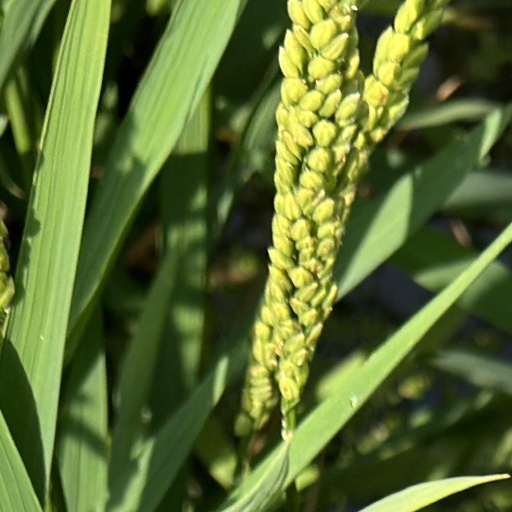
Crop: rice